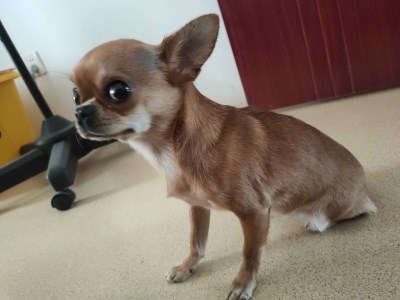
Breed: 420-n000124-Chihuahua